Houston FC

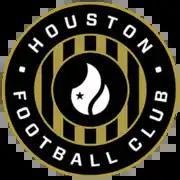

Houston FC is an American soccer club currently competing in the USL League Two. It started play in 2017.